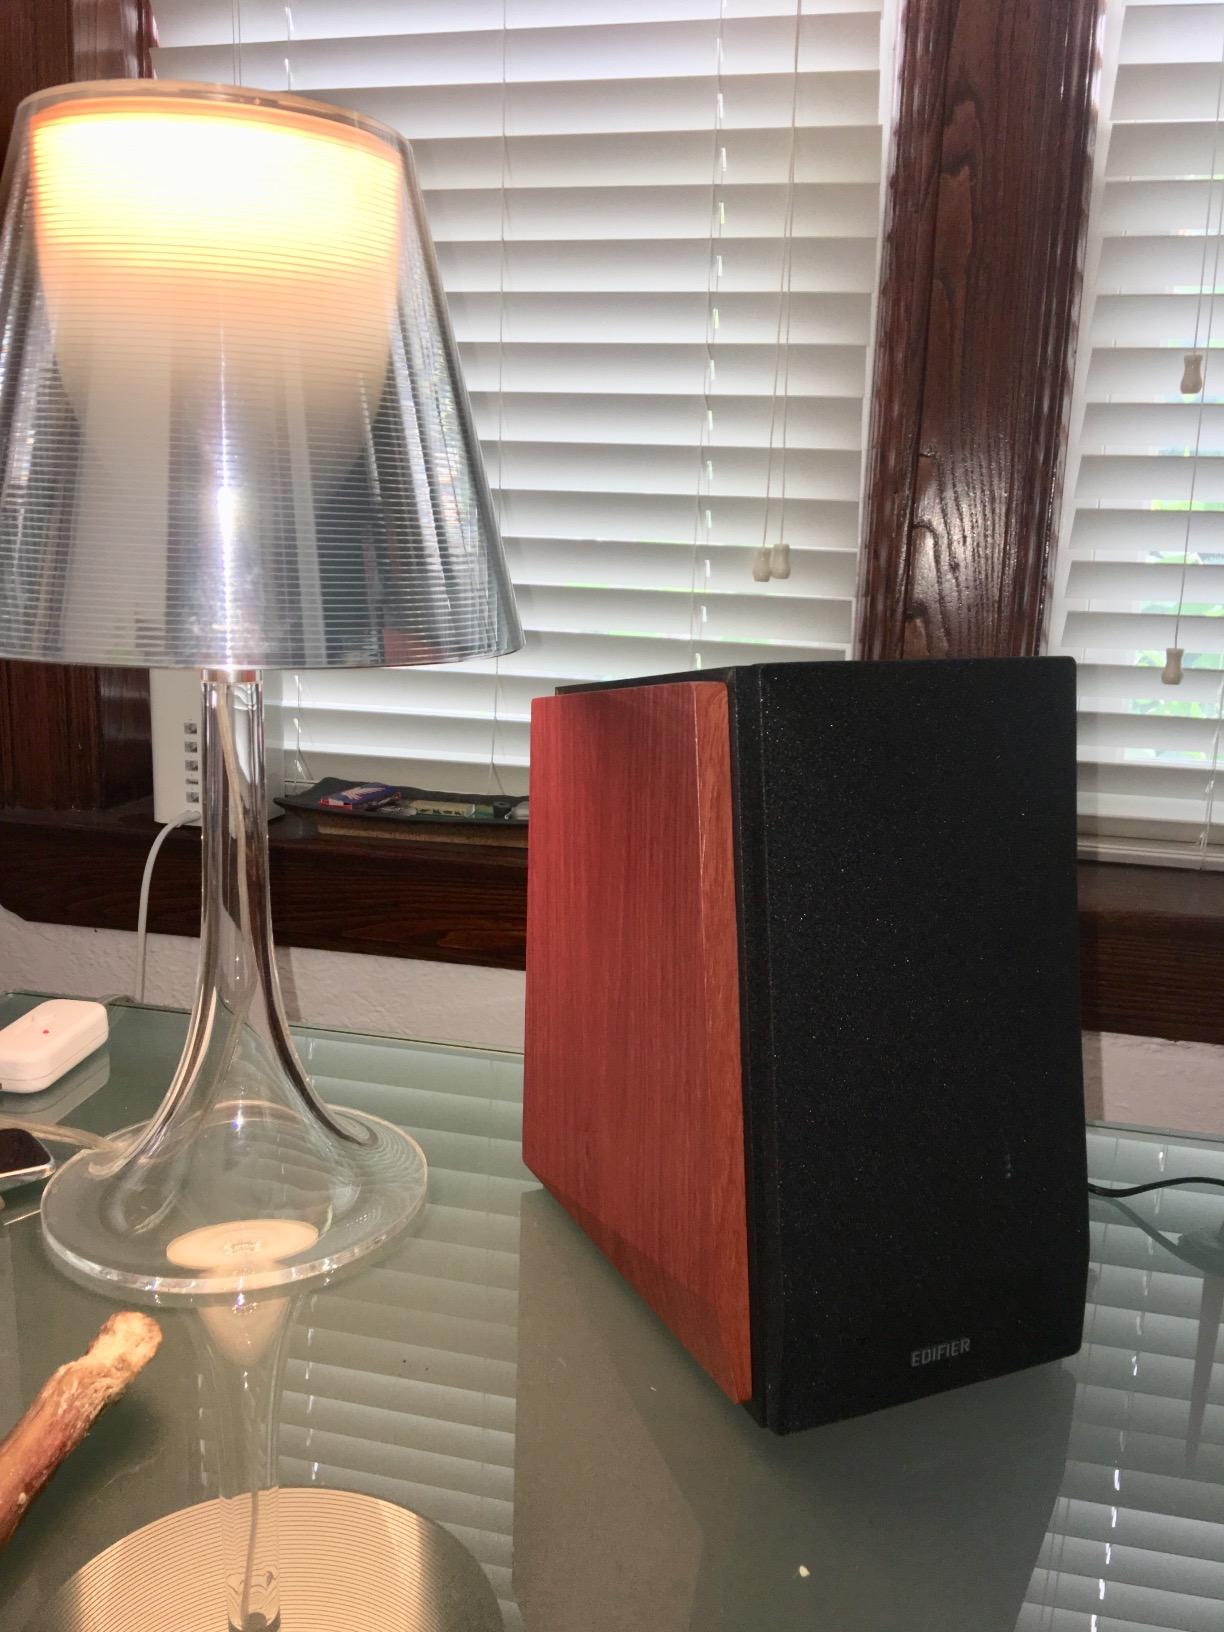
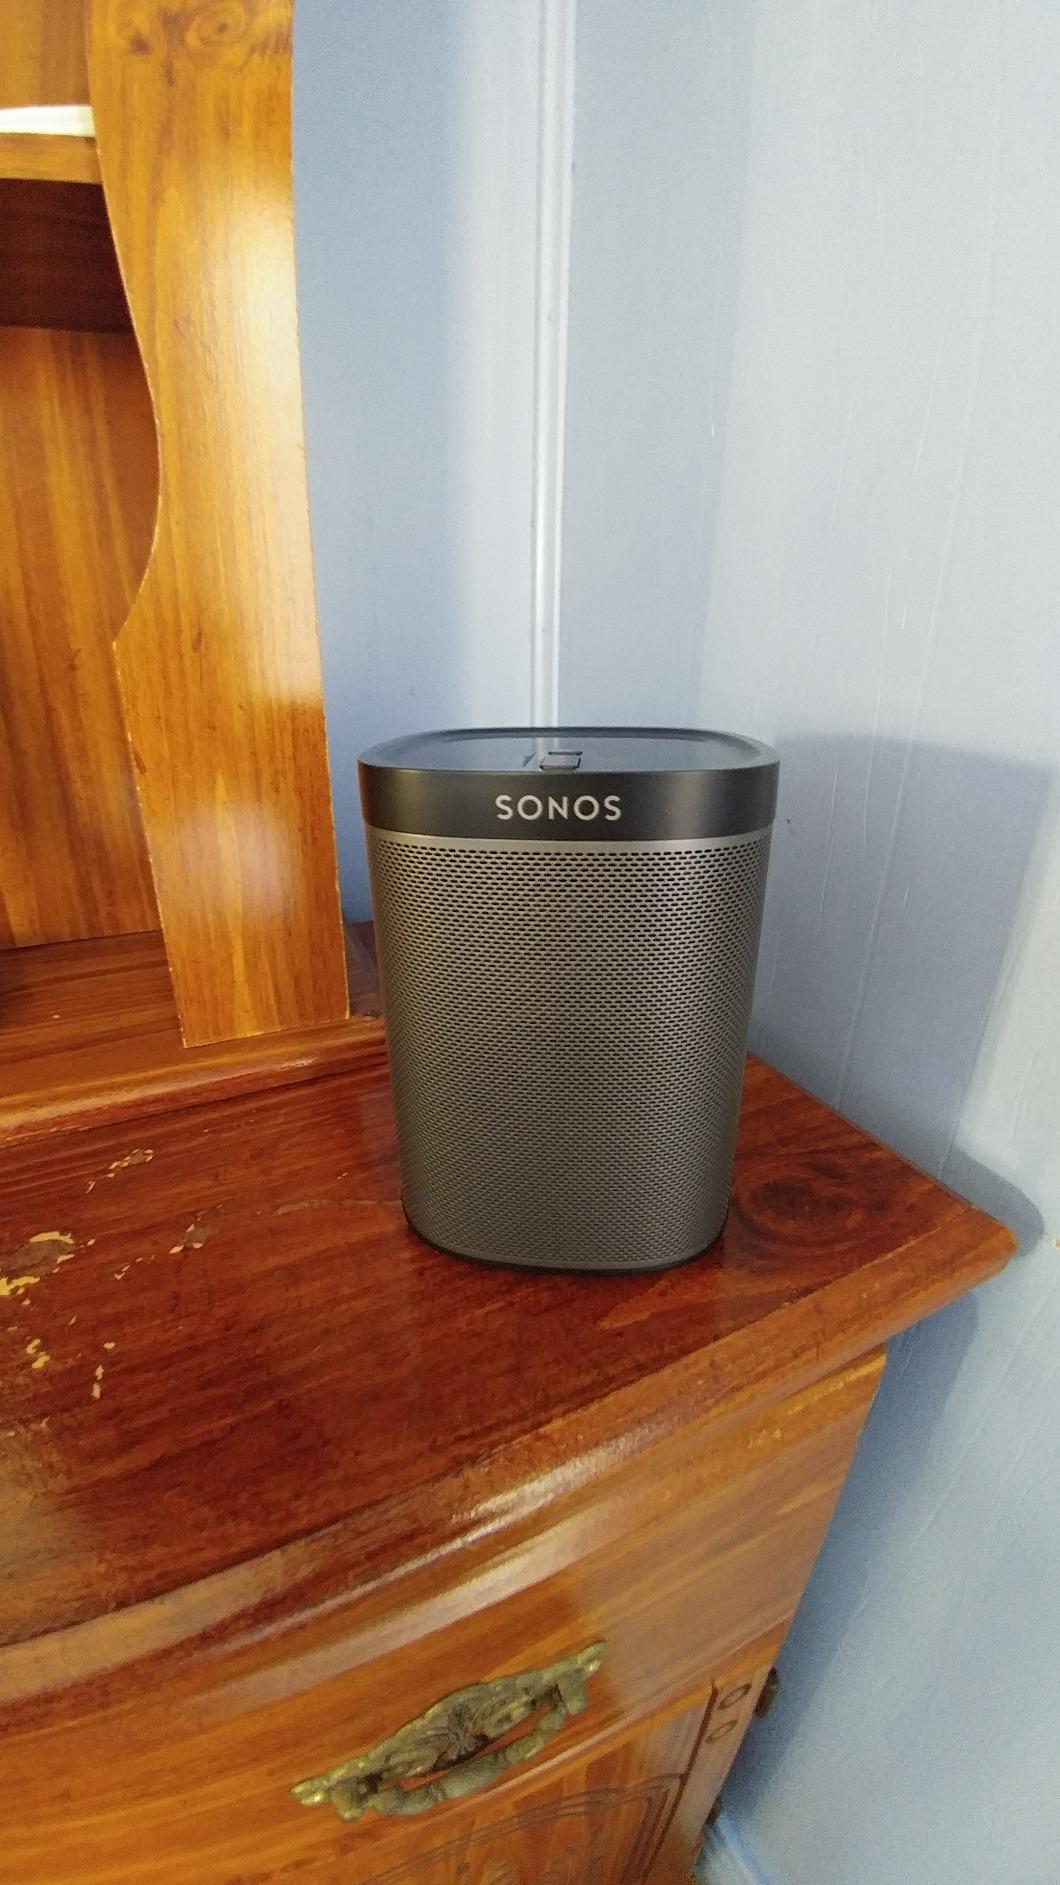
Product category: speaker
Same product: no